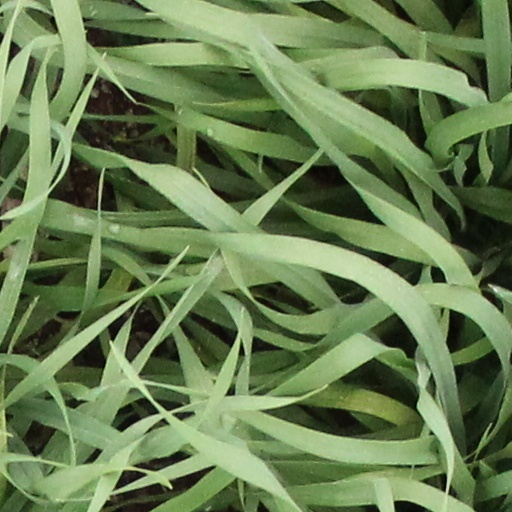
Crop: wheat